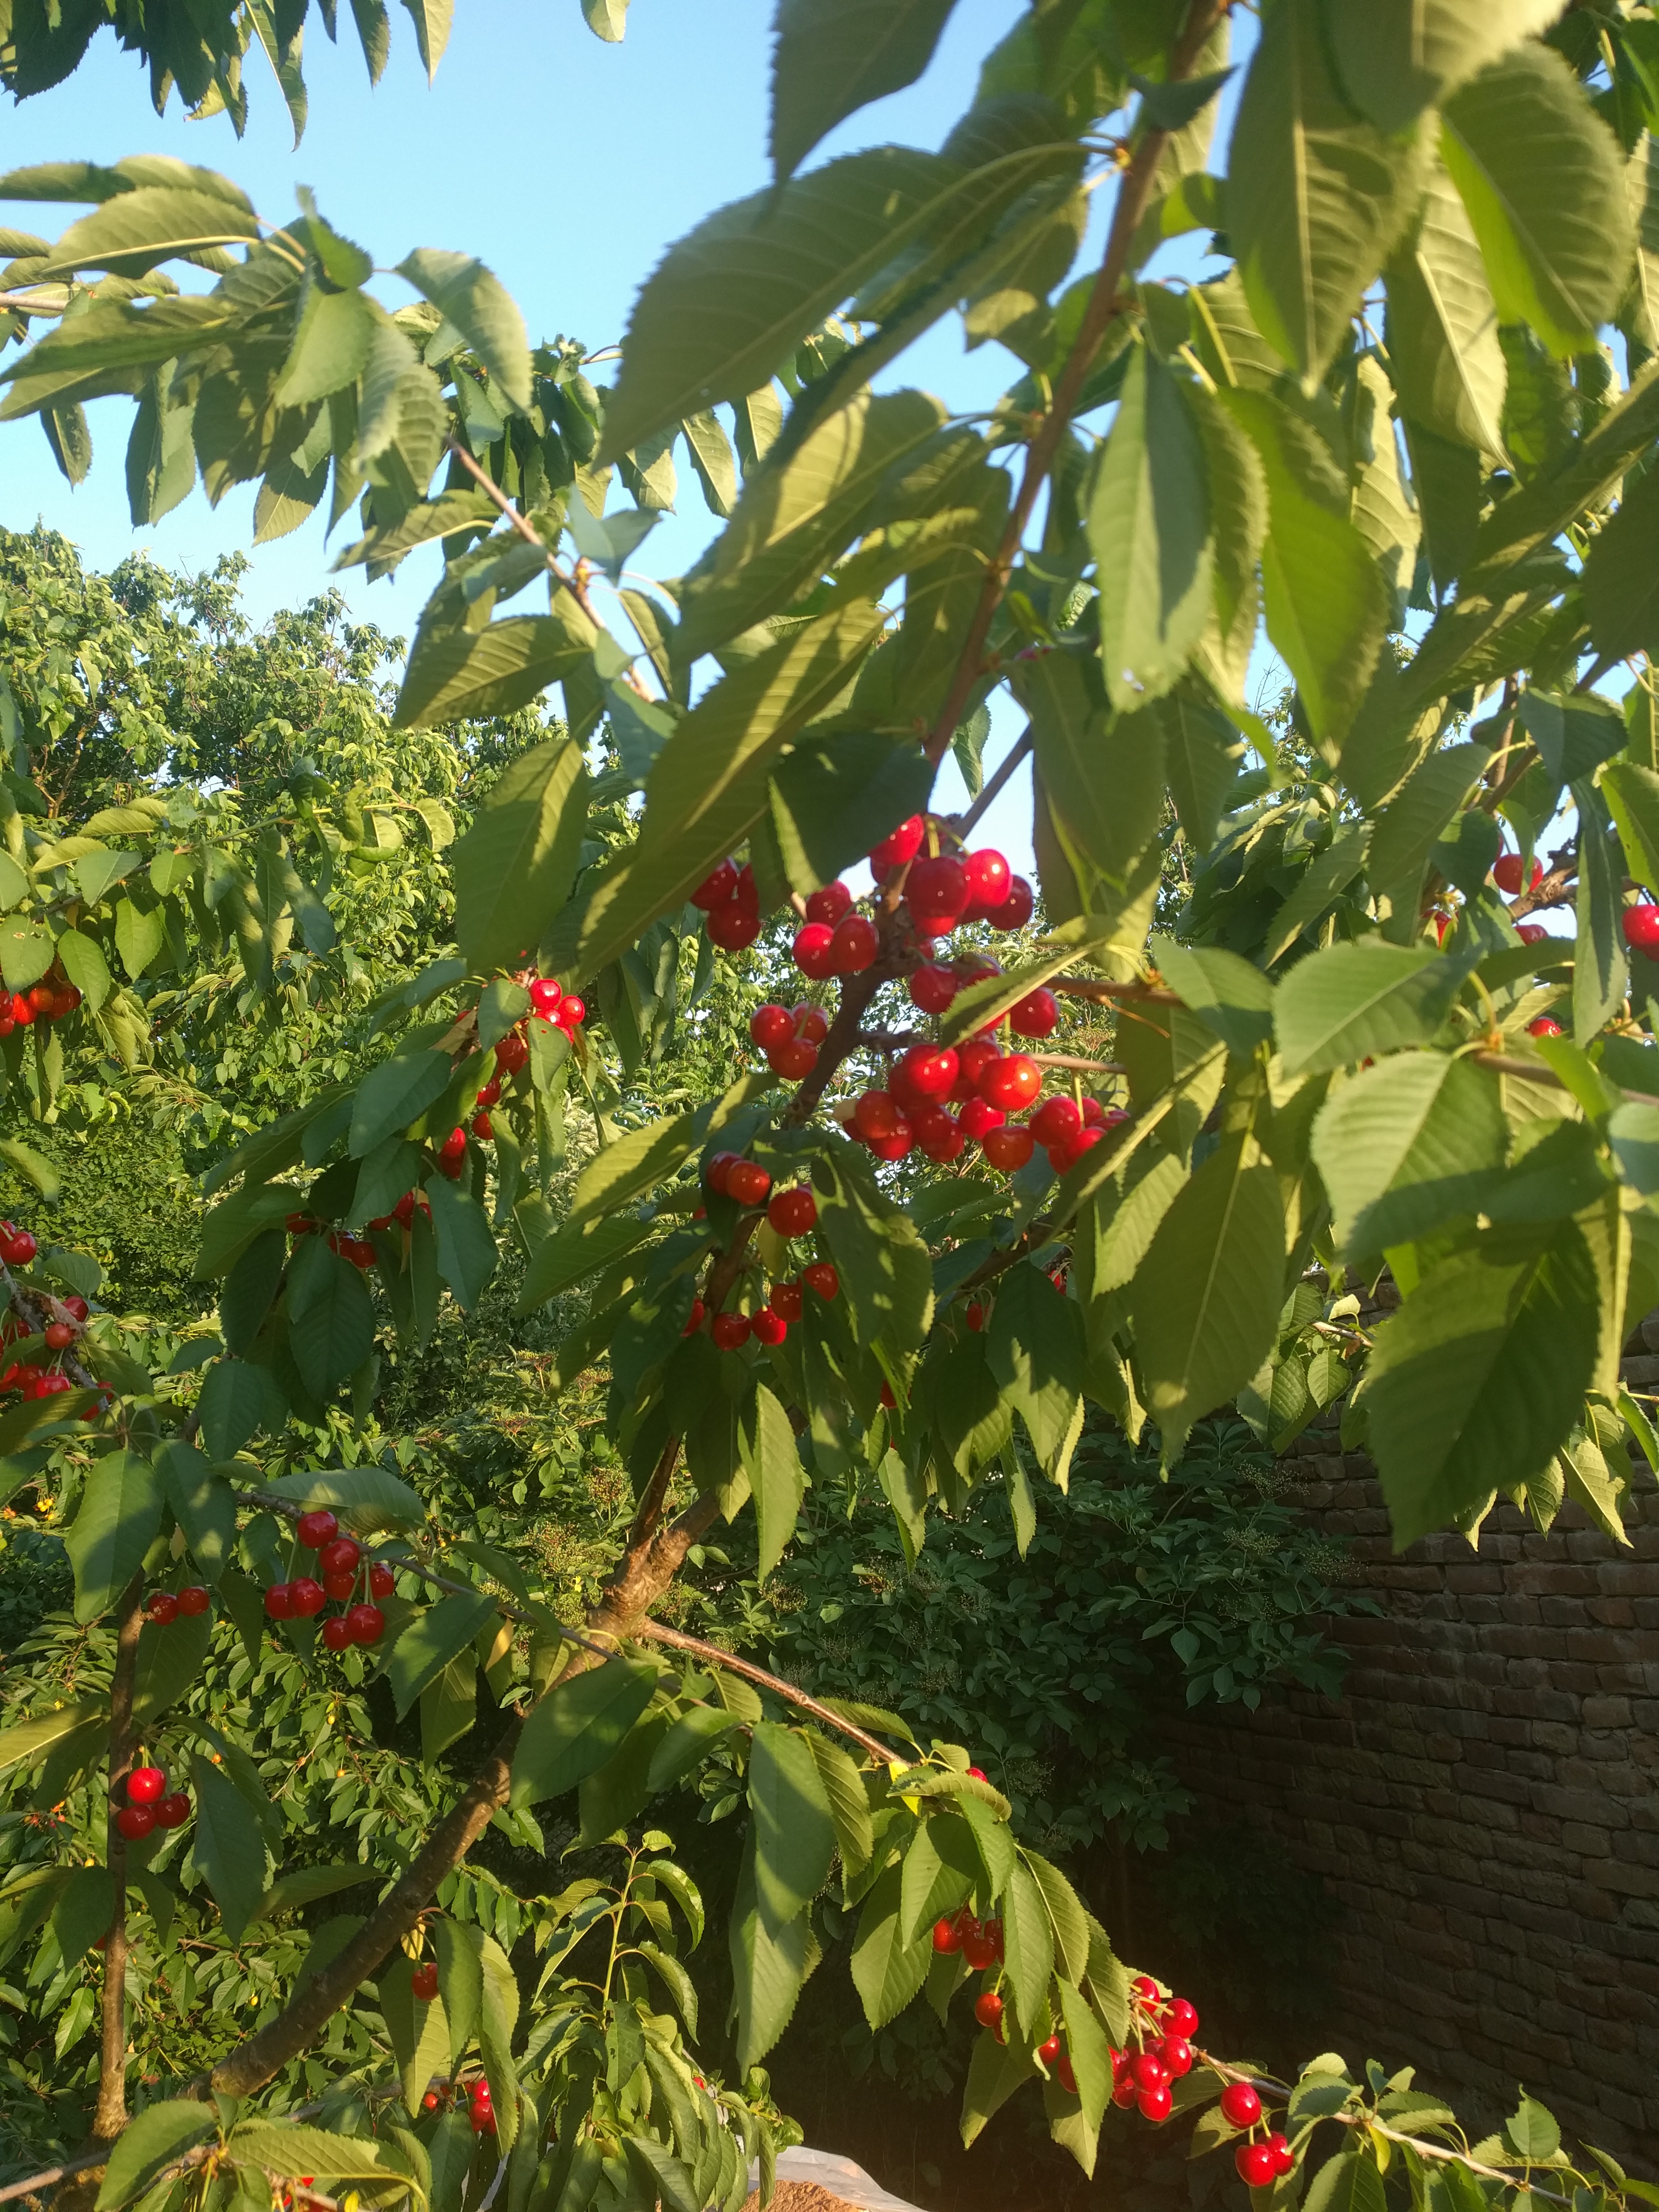
Label: generalcompost